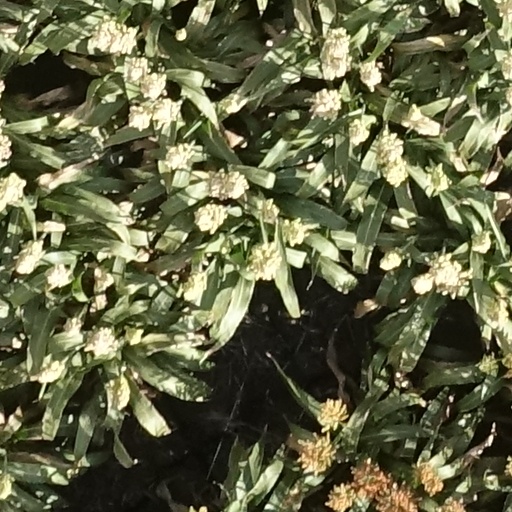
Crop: sorghum